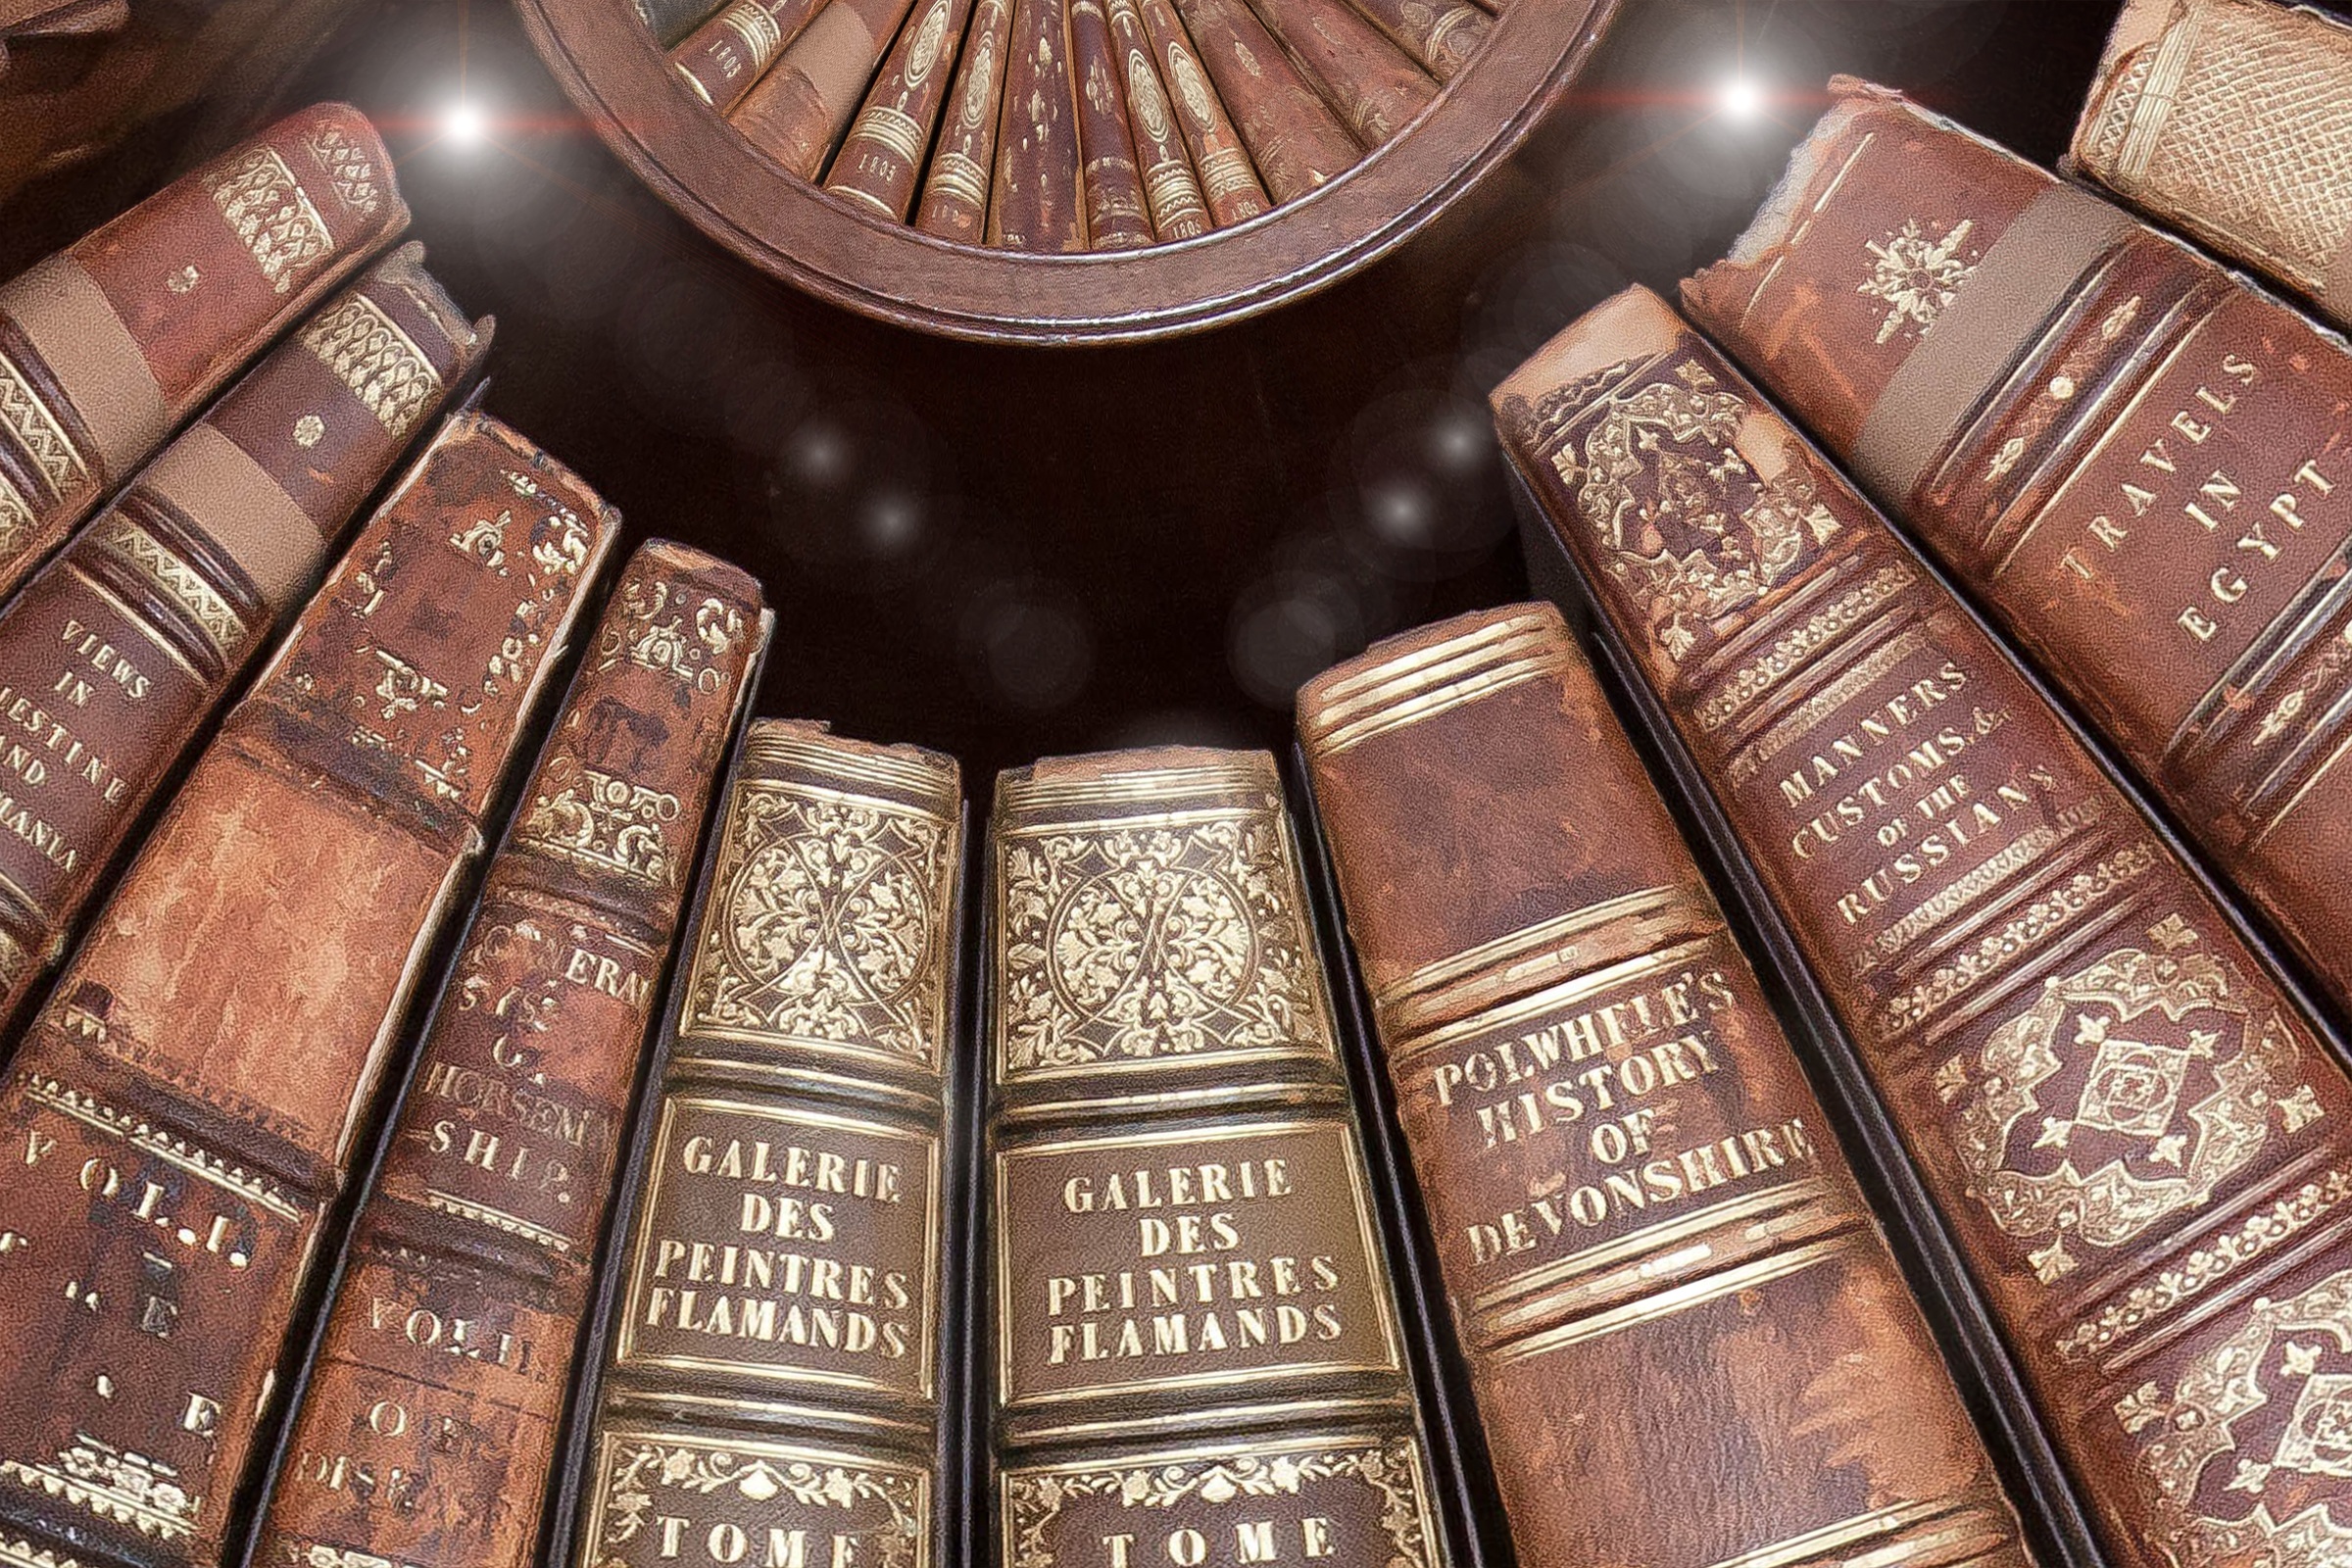
read, wood, old, metal, chocolate, material, bookshelf, education, bookcase, literature, study, library, books, copper, history, historically, know, leather covers, gold embossing